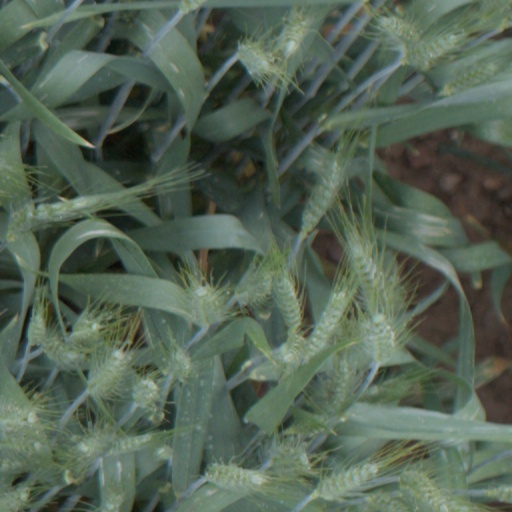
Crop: wheat